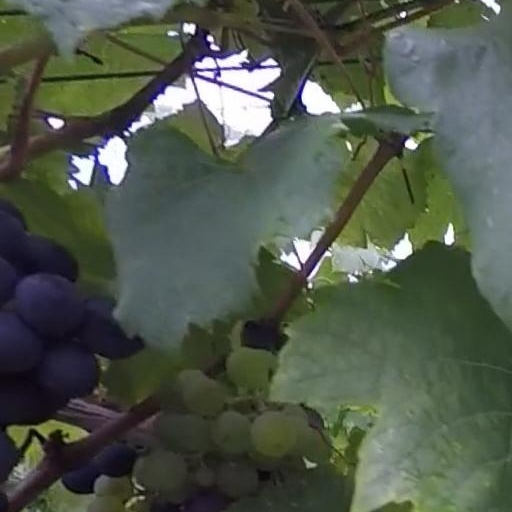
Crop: grape